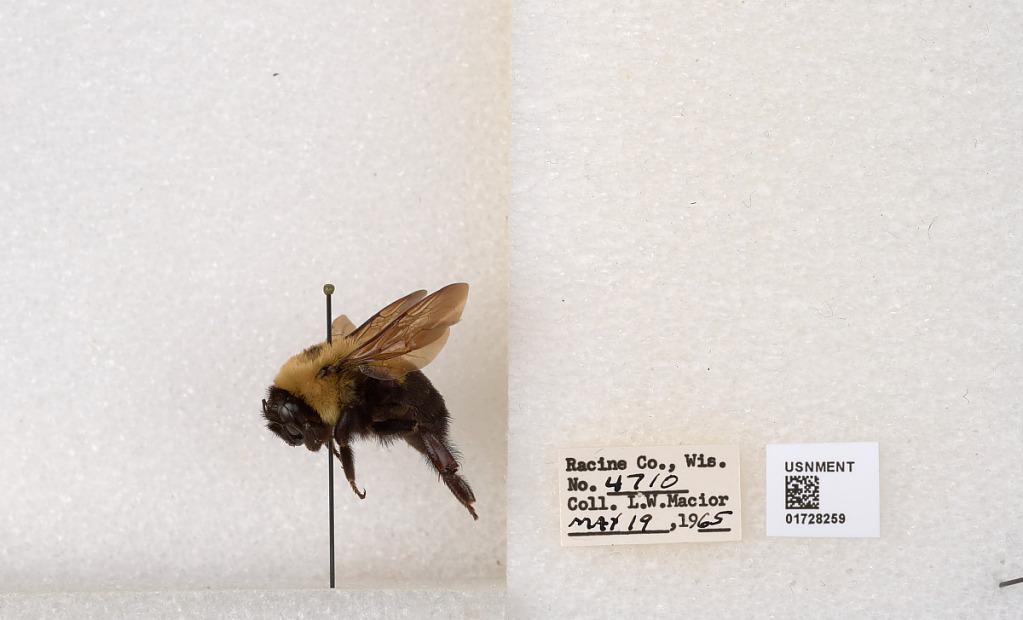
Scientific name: Bombus (Separatobombus) griseocollis (De Geer)
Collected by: L. Macior
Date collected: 1965-5-19
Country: United States
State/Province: Wisconsin
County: Racine
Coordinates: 42.7299, -87.8123